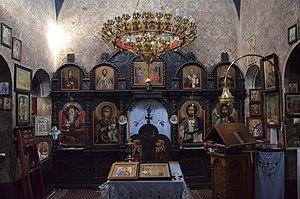
Le monastère de la Transfiguration est un monastère orthodoxe serbe situé près d'Ovčar Banja, dans le district de Moravica et sur le territoire de la Ville de Čačak, dans l'ouest de la Serbie. Il fait partie des dix monastères de la gorge d'Ovčar-Kablar.